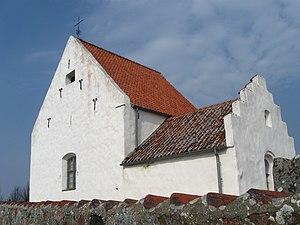
Ven est une île suédoise située près de Copenhague, entre la Suède et le Danemark, dans le détroit de l'Öresund. Anciennement danoise, c'est là que Tycho Brahe établit son observatoire astronomique. Elle compte aujourd'hui 359 habitants et appartient à la commune scanienne de Landskrona.